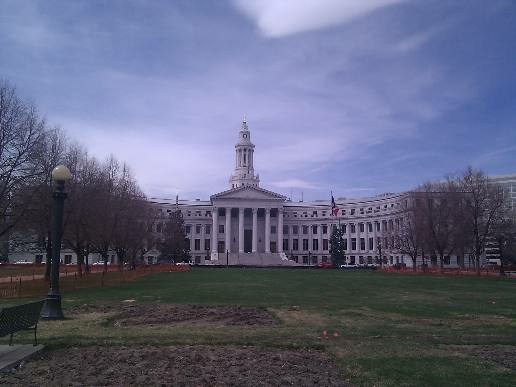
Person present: No